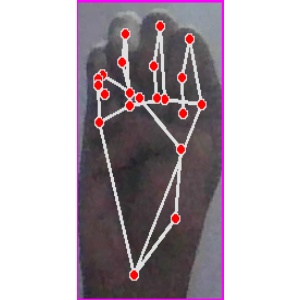
अक्षर: म